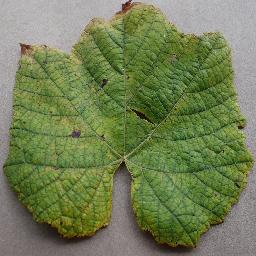
Label: Grape___Leaf_blight_(Isariopsis_Leaf_Spot)